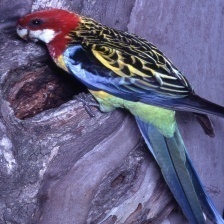
Species: EASTERN ROSELLA
Scientific name: PLATYCERCUS EXIMIUS